Shining Through (novel)

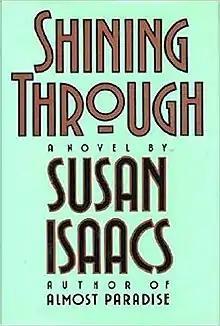
US first edition cover

Shining Through is an American World War II novel by Susan Isaacs. It was published by HarperCollins in 1988. The book was made into a 1992 film of the same name, starring Michael Douglas as Edward Leland and Melanie Griffith as Linda Voss.